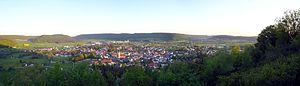
Dietfurt an der Altmühl est une ville de l'arrondissement de Neumarkt in der Oberpfalz en Bavière, Allemagne.